Beau Brummell

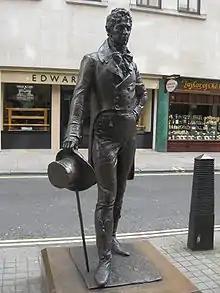
2002 statue of Beau Brummell by Irena Sedlecká in London's Jermyn Street

A very early portrait of Brummell, along with his elder brother William, occurs in the Joshua Reynolds painting of the curly-headed Brummell children, dating from 1781 and now in the Kenwood House collection. The caricaturist Richard Dighton painted a watercolour of Brummell at the elegant height of his dandyism and used it as the basis for a popular print in 1805. Two centuries later, it served as model for a 2002 statue of Brummell by Irena Sedlecká, erected in Jermyn Street. A plaque on the front of this statue is inscribed with his own words: "to be truly elegant, one should not be noticed." On the other side of Piccadilly, a blue plaque has marked Brummell's former home in Chesterfield Street since 1984, while in 2013, another plaque commemorated his name as a member of the hunting and dining club in Melton Mowbray.